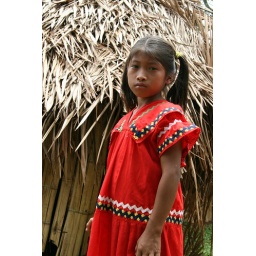
Young Ngobe Bugle girl outside of her family`s home in Lajero